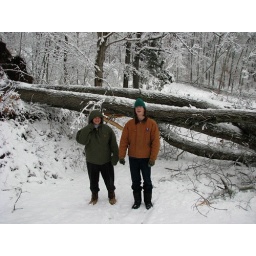
Vickie and Logan standing in the road where a tree fell and blocked it.